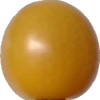
Label: tomato_cherry_yellow